Catherine of Valois

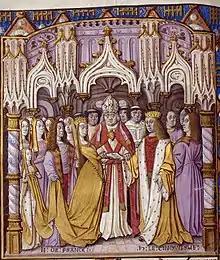
Marriage of King Henry V of England and Catherine of Valois. Illumination, Jean Chartier, Chronicle of Charles VII, av. 1494, British Library, Royal E.V., f. 9v.

Henry V went to war with France, and even after the victory at Agincourt, plans for the marriage continued. Catherine was said to be very attractive, and when Henry finally met her at Meulan, he became enamoured. On 21 May 1420, a peace agreement was made between England and France, the Treaty of Troyes, and Charles acknowledged Henry of England as his heir. Catherine and Henry were married at the Parish Church of St John or at Troyes Cathedral on 2 June 1420. Catherine went to England with her new husband and was crowned queen in Westminster Abbey on 23 February 1421. On 10 June 1421, Henry returned to France to continue his military campaigns.